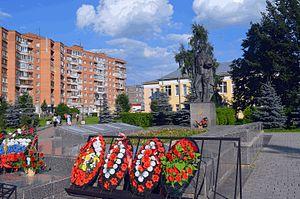
L'oblast de Léningrad est une subdivision territoriale de la fédération de Russie, ou oblast. Situé dans le district fédéral du Nord-Ouest, il tire son nom de Lénine et s'étend autour de Saint-Pétersbourg, connue sous le nom de Léningrad de 1924 à 1991, mais la ville en est administrativement séparée. L'oblast conserva son nom après la chute du régime soviétique, bien que la ville qui lui a donné son nom eût été rebaptisée. La ville la plus peuplée est Gatchina, avec 95 186 habitants en 2017.